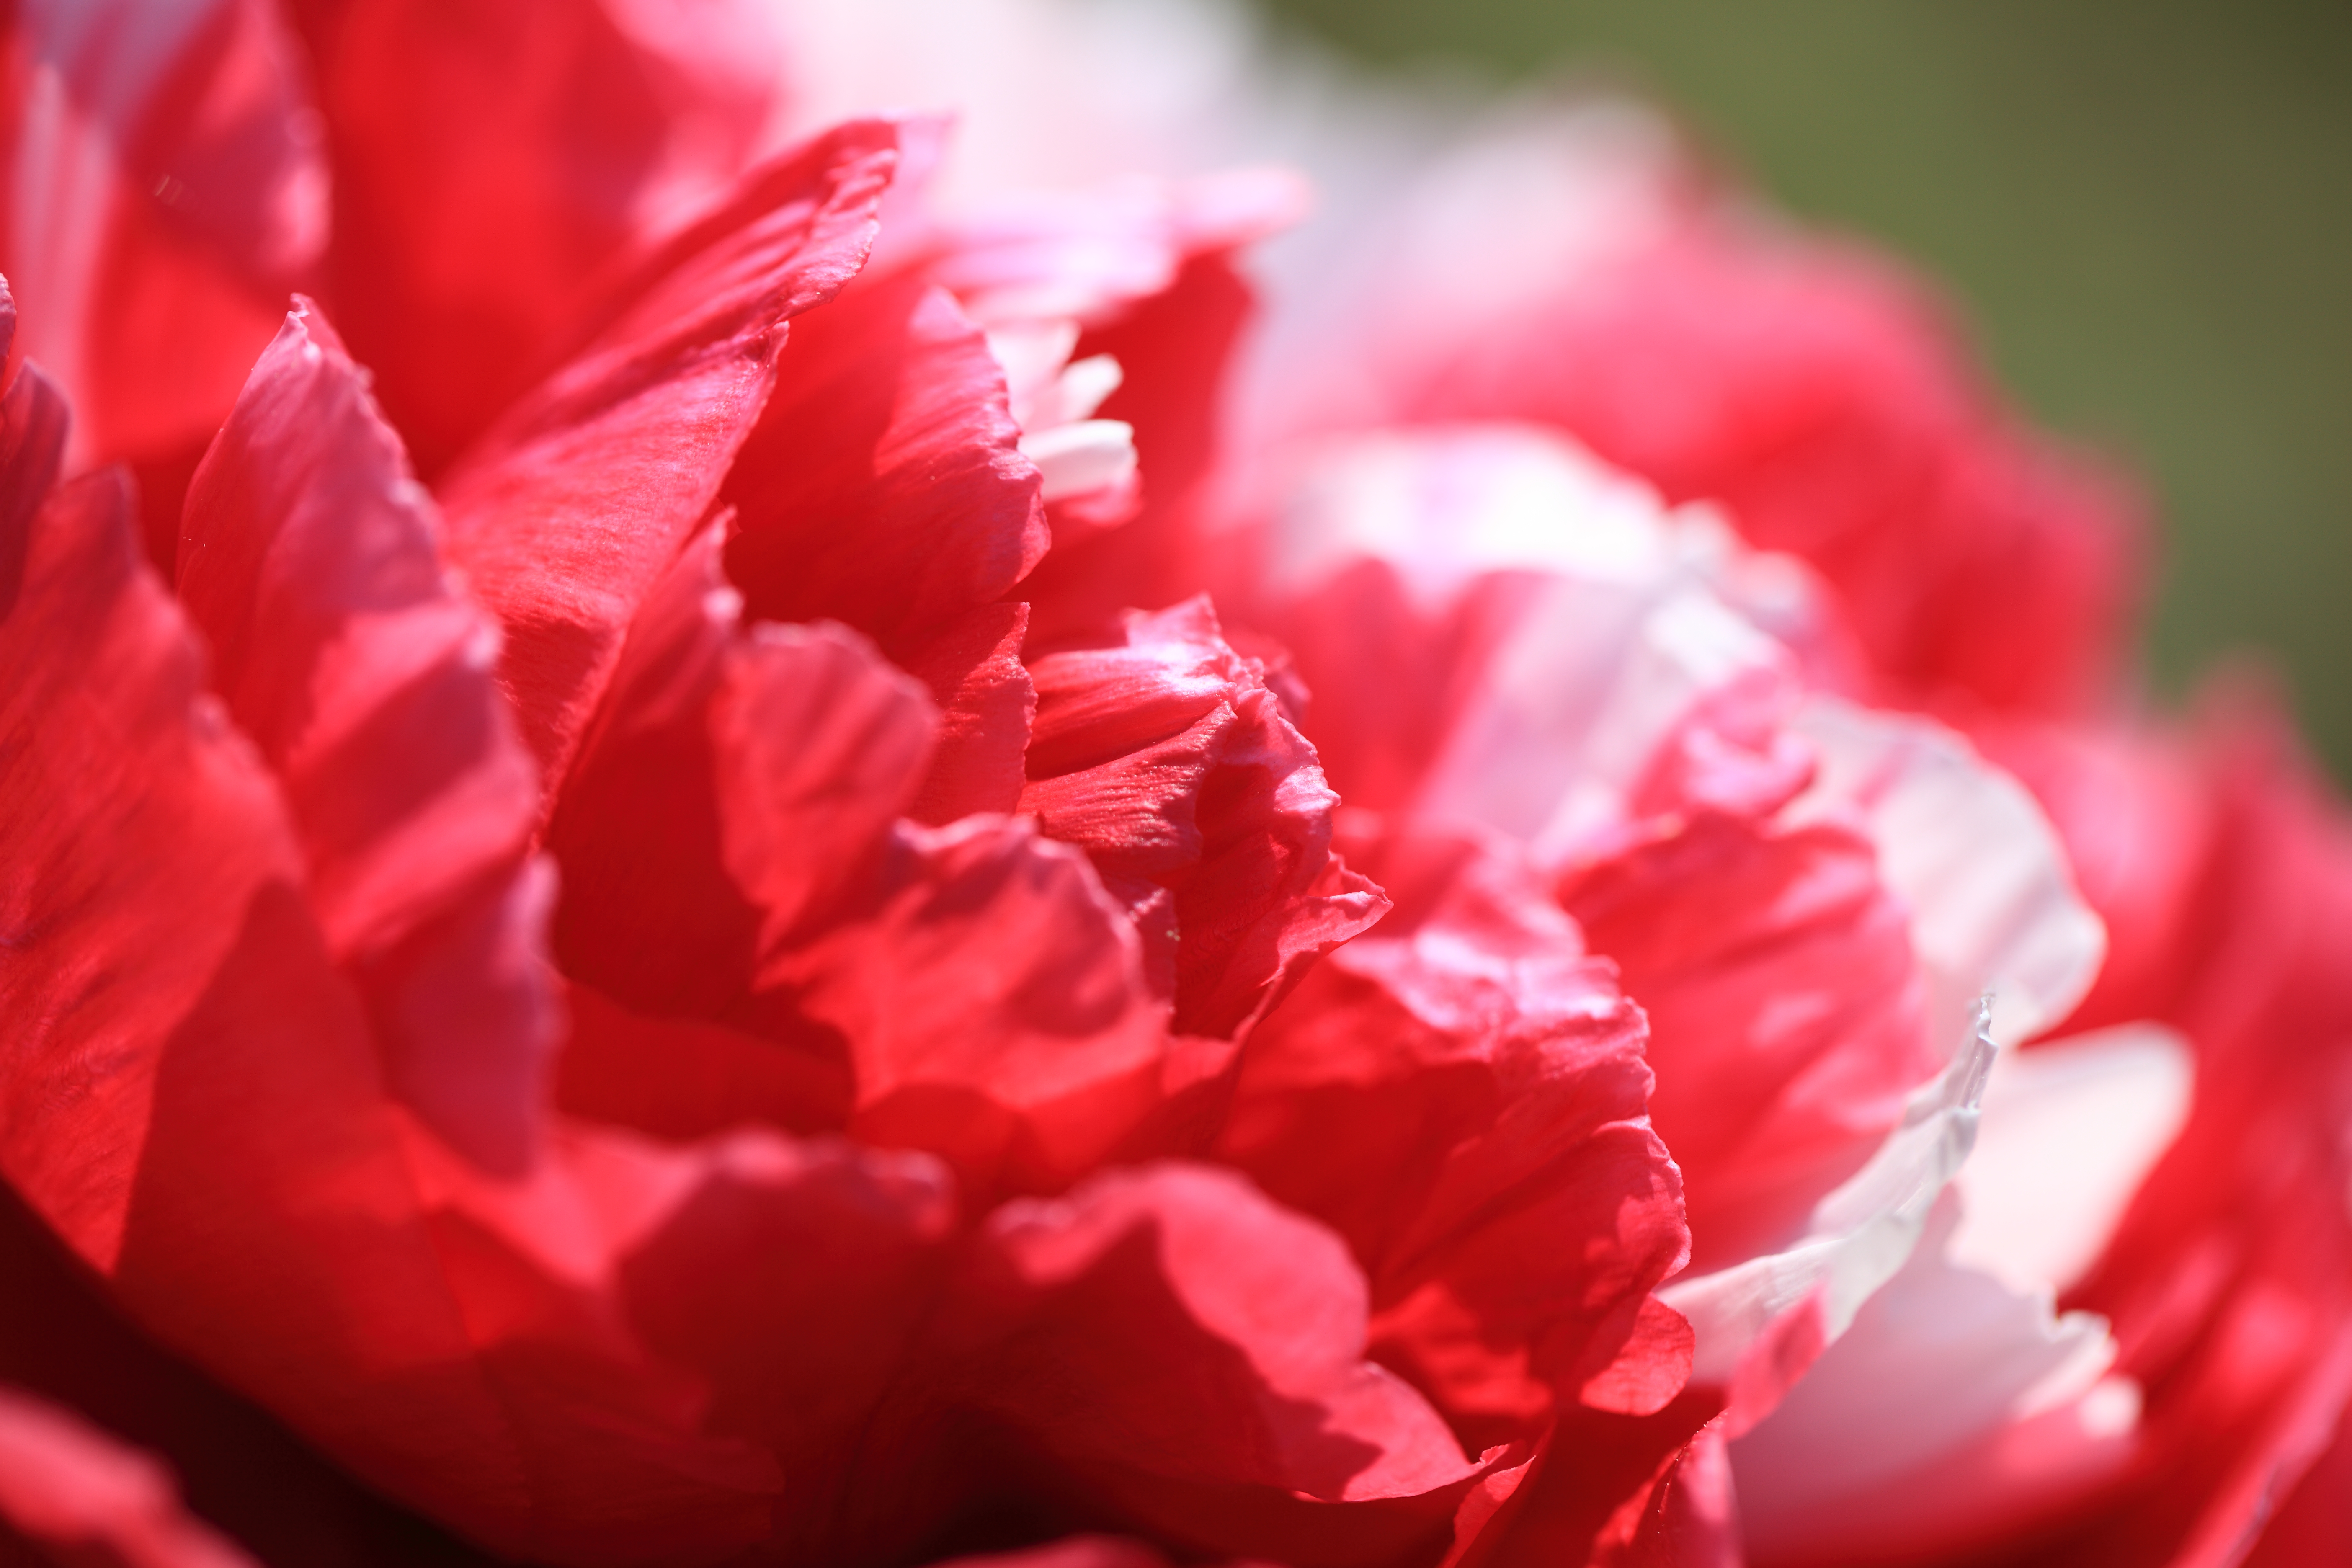
blossom, plant, flower, petal, high, red, pink, cool image, carnation, 5d, hires, markii, hi, res, resolution, peony, dianthus, macro photography, flowering plant, land plant